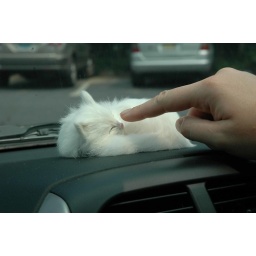
my new calming influence in the face of road rage.